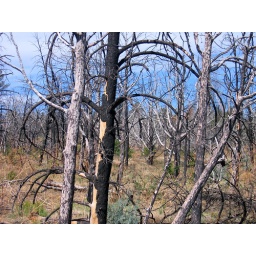
Dead trees near Heber, AZ. The Rodeo-Chediski forest fireswept through here in 2002, burning over 430,000 acres.